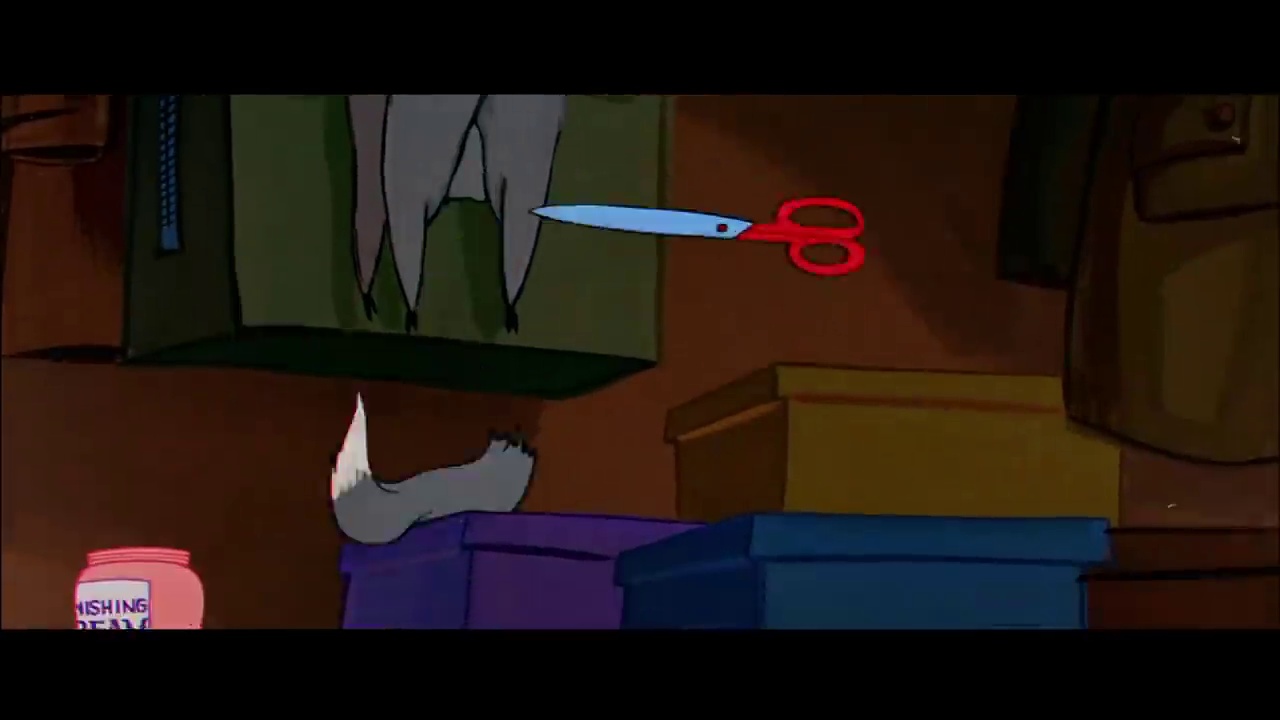
Portrait style: Cartoon Portrait